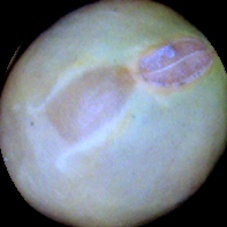
Label: Immature